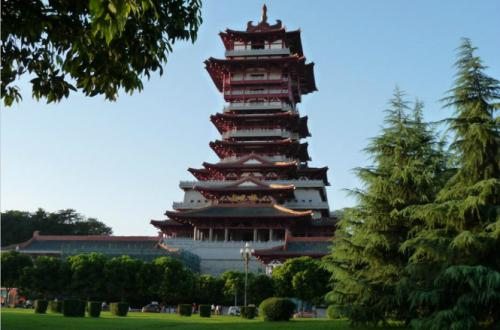
地标名称：越王楼
所在城市：绵阳市·游仙区